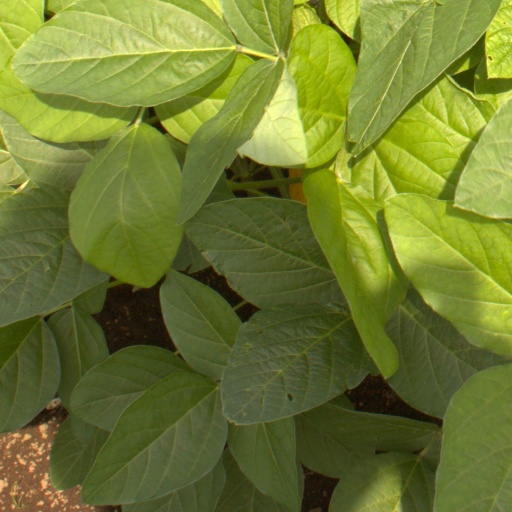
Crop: soybean